Long black

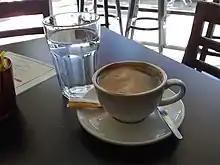
A long black

A long black is a style of coffee commonly found in Australia and New Zealand, made by pouring a double shot of espresso into hot water. It is similar to an americano, in which hot water is poured into one shot of espresso.